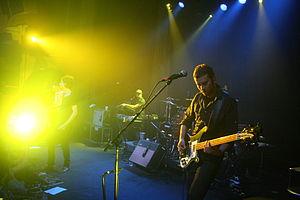
Zoé est un groupe de rock alternatif mexicain, originaire de Cuernavaca. Formé en 1995, et officialisé dans la ville de Mexico en 1997, le groupe se compose de León Larregui, Sergio Acosta, Jesús Báez, Ángel Mosqueda et Rodrigo Guardiola.